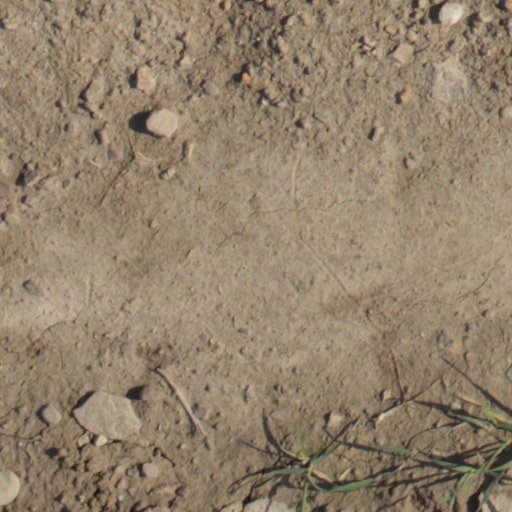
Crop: wheat